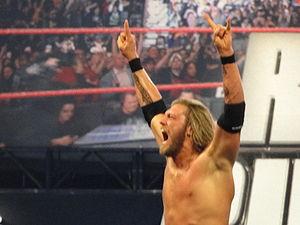
La 26ᵉ édition de WrestleMania est une manifestation de catch télédiffusée et visible uniquement en paiement à la séance. L'événement, produit par la World Wrestling Entertainment, a eu lieu le 28 mars 2010 à l’University of Phoenix Stadium de la ville de Glendale, en Arizona. Shawn Michaels, Triple H, John Cena, The Undertaker et Batista sont les vedettes de l'affiche officielle.
Le Royal Rumble 2010 est le 23ᵉ Royal Rumble, une manifestation télédiffusée de catch professionnel visible uniquement en paiement à la séance et produite par la World Wrestling Entertainment. L'évènement s'est déroulé le 31 janvier 2010 à Atlanta en Géorgie.